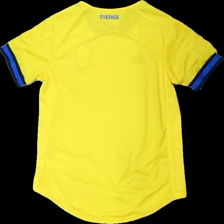
View: back
Type: T-shirt
Category: Men
Brand: Adidas
Colors: Yellow, Black, Blue
Material: 100% polyester
Pattern: Logo print
Cut: Regular
Size: M
Season: All
Trend: Sports
Damage location: top center
Price range: 50-100
Recommended usage: Reuse
Description: gul sverige tröja med logga på